T-26

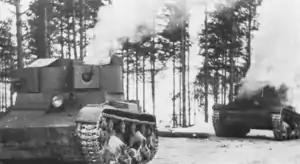
Twin-turreted T-26 mod. 1931 with riveted hull and turrets, armed with the 37 mm Hotchkiss gun (PS-1) in the right turret. Battle of Tolvajärvi. December 1939.

As the series production of the PS-2 gun was delayed, the Main Artillery Agency of the RKKA gave preference to a new gun. It was developed by the Artillery Design Office of the "Bolshevik" Factory, constructed from parts taken from the previously purchased German 37 mm anti-tank gun developed by Rheinmetall and the PS-2 gun. This system was successfully tested and the Artillery Factory No. 8 named after M. Kalinin started its series production under the designator B-3 (5K). The B-3 gun had less recoil and a smaller breech compared to the PS-2, so it could be easily mounted in the normal machine gun turret of the T-26. The first twin-turreted T-26 was armed with a B-3 gun in the right turret in late 1931. Unfortunately, series production of the B-3 gun proceeded slowly due to poor production standards (none of 225 guns produced in 1931 were accepted by army representatives; it took until 1933 to complete the original order for 300 guns placed in August 1931). Completed B-3 guns were mounted on BT-2 light tanks after mid-1932. This meant that twin-turreted T-26 tanks continued to be equipped with old 37 mm Hotchkiss (PS-1) guns. As production of the PS-1 gun had ended, some guns were taken from military supply depots and scrapped MS-1(T-18) tanks.